The Merry Macs

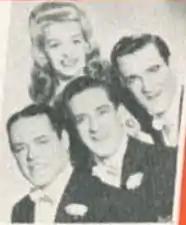
The Merry Macs in a 1944 advertisement

The Merry Macs were an American and British close-harmony pop music quartet who were active from the 1920s until 2000. They were best known for the hits "Mairzy Doats", "Praise the Lord and Pass the Ammunition" and "Sentimental Journey". The group also sang on recordings with Bing Crosby.